Outing Club

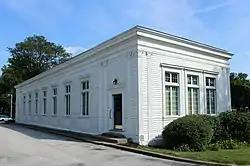
Bowling Alley in 2022

The historic designation includes two buildings, the main clubhouse and the bowling alley. Both are of frame construction. The 1905 clubhouse is a square, two-story structure that is capped with a hipped roof. The main facade features a large tetrastyle portico with columns in a Renaissance Ionic style. The opening between the two center columns is extremely wide to visually show off the wide front entrance. The cornices are bracketed, and the tympana has a semi-circular fanlight with radiating tracery. There are pilasters at the junction of the portico with the house that terminate at the second-floor level. A wide porch is located on the west and on a portion of the south elevations of the clubhouse. It forms a terrace on the second floor. The porch is supported by attenuated Tuscan columns. A porte-cochere is located on the south elevation. The north elevation had a portico similar to the west elevation, but it was replaced by a later addition.